Taguig

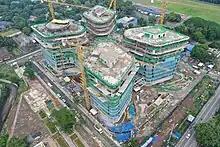
The New Senate Building being constructed as of 2023

In 1986, President Ferdinand Marcos issued Proclamation No. 2475, which transferred control of the Fort Bonifacio area to Makati and reserved the area for military personnel and their dependents. The Municipality of Taguig then contested the presidential proclamation, which resulted in a territorial dispute with Makati.